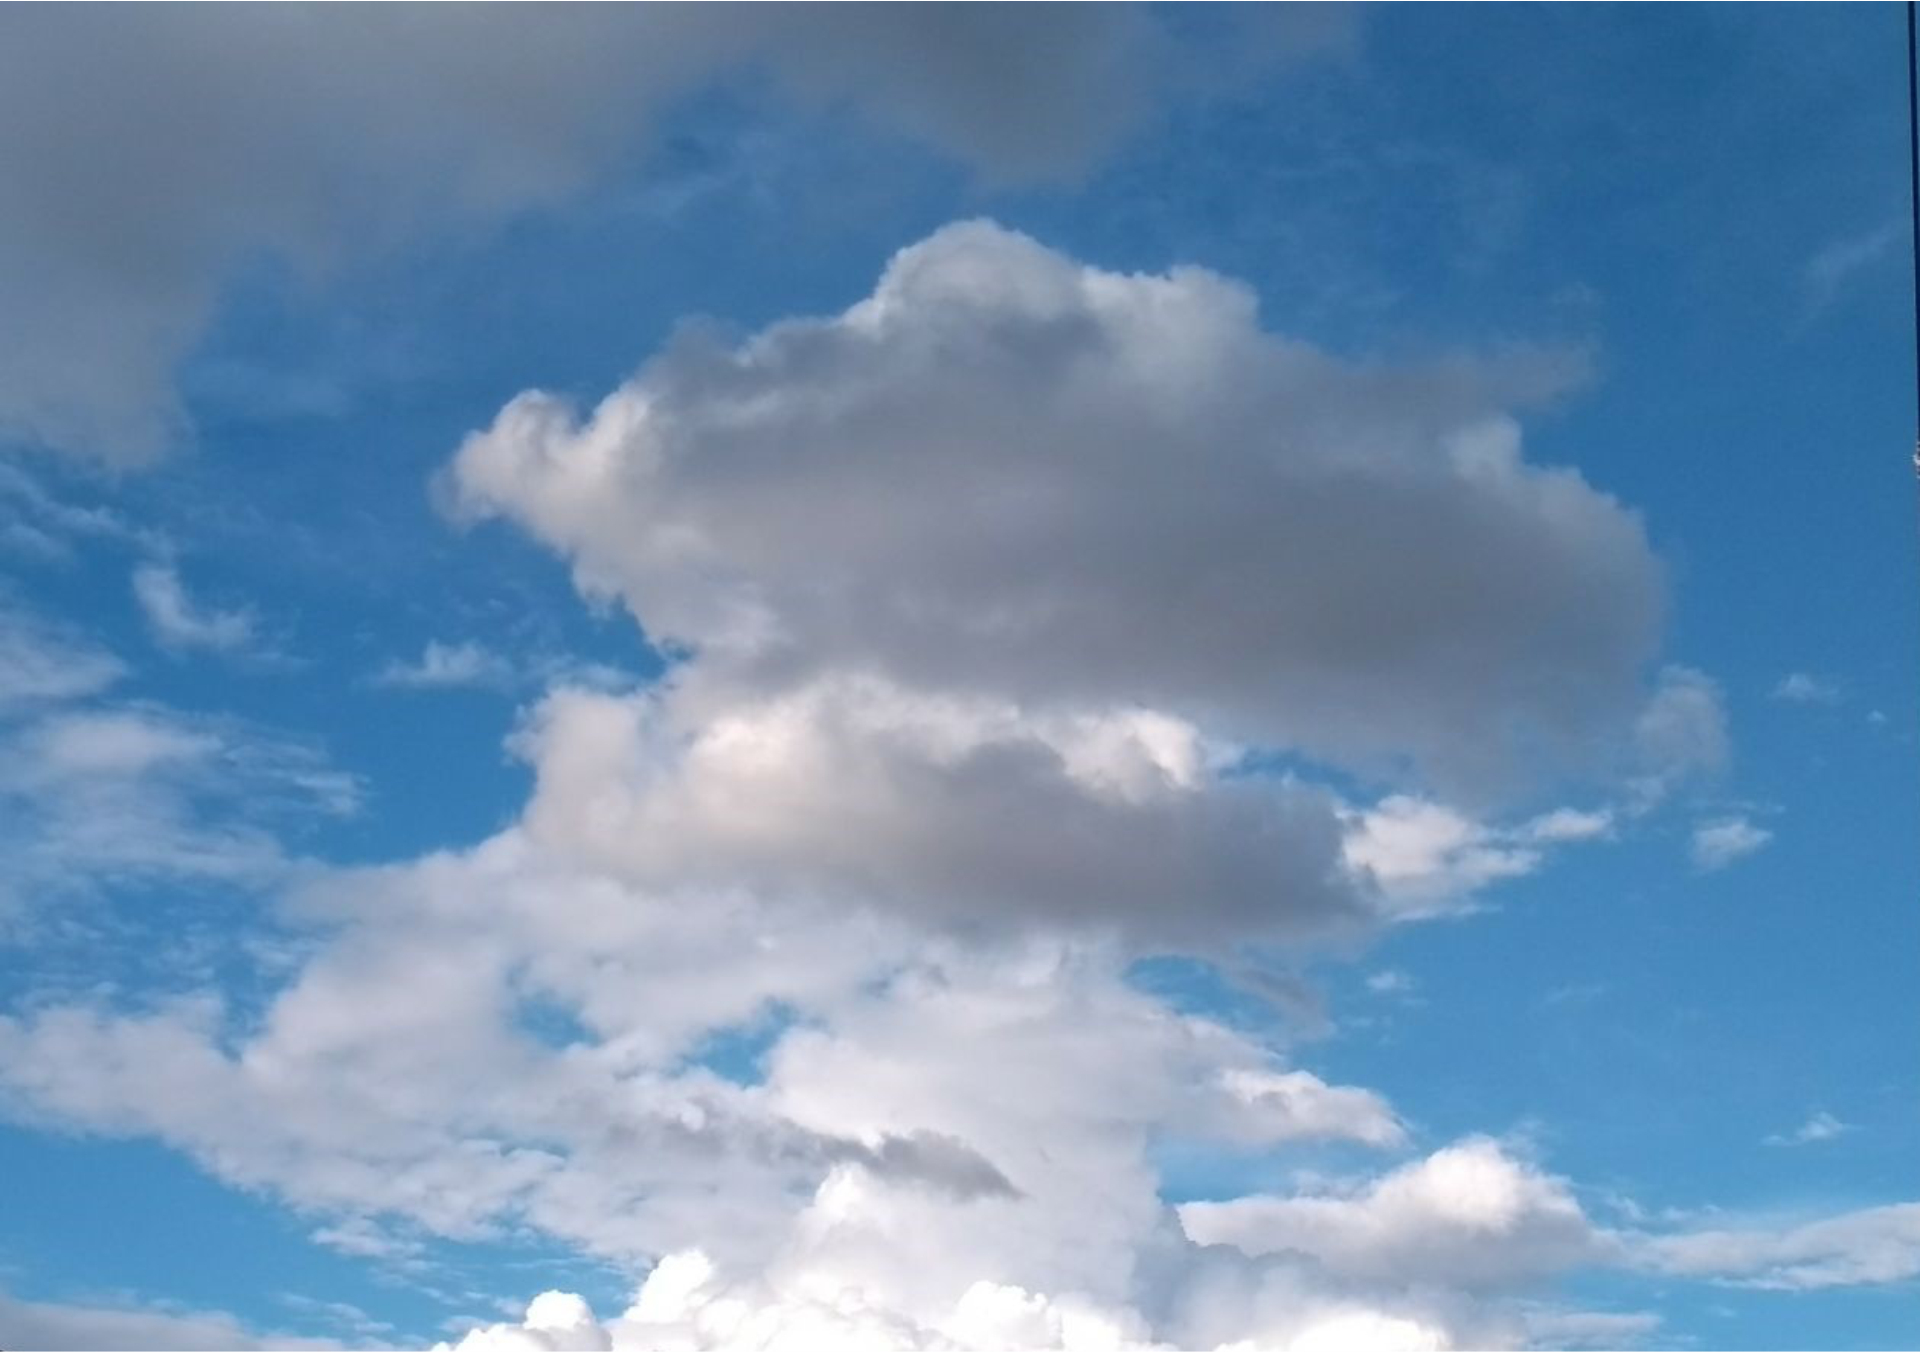
sky, cloud, daytime, blue, cumulus, atmosphere, meteorological phenomenon, azure, atmospheric phenomenon, calm, morning, sunlight, horizon, landscape